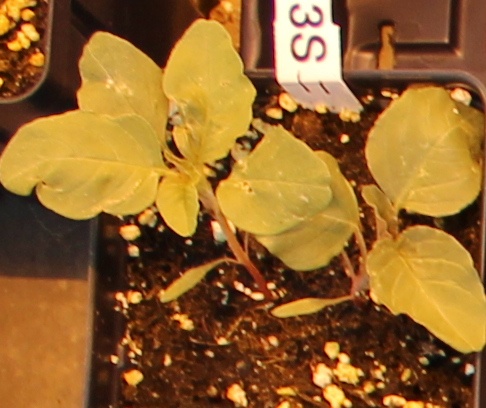
Label: Redroot Pigweed